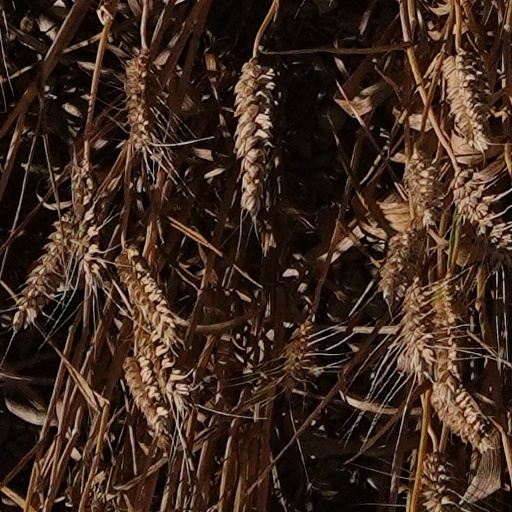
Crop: wheat